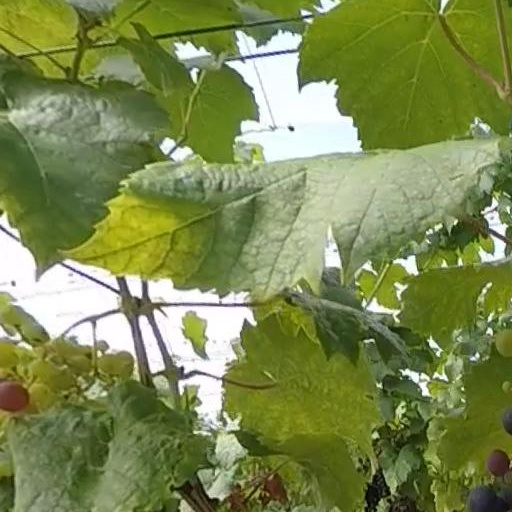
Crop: grape